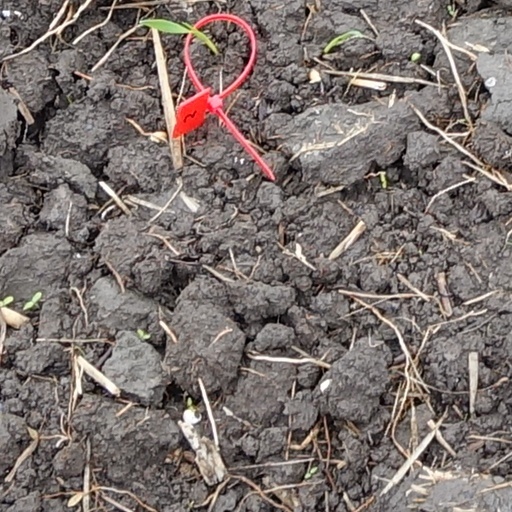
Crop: wheat